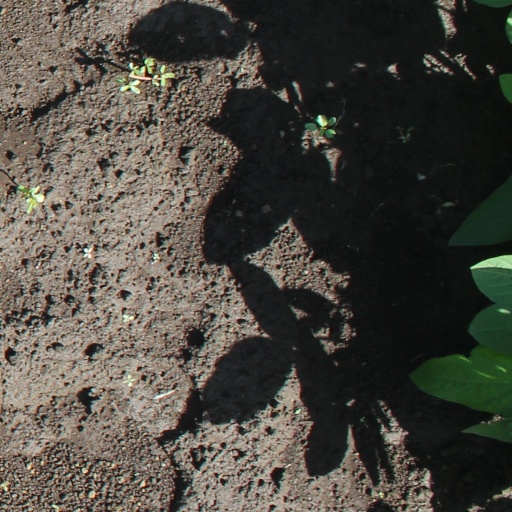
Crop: soybean